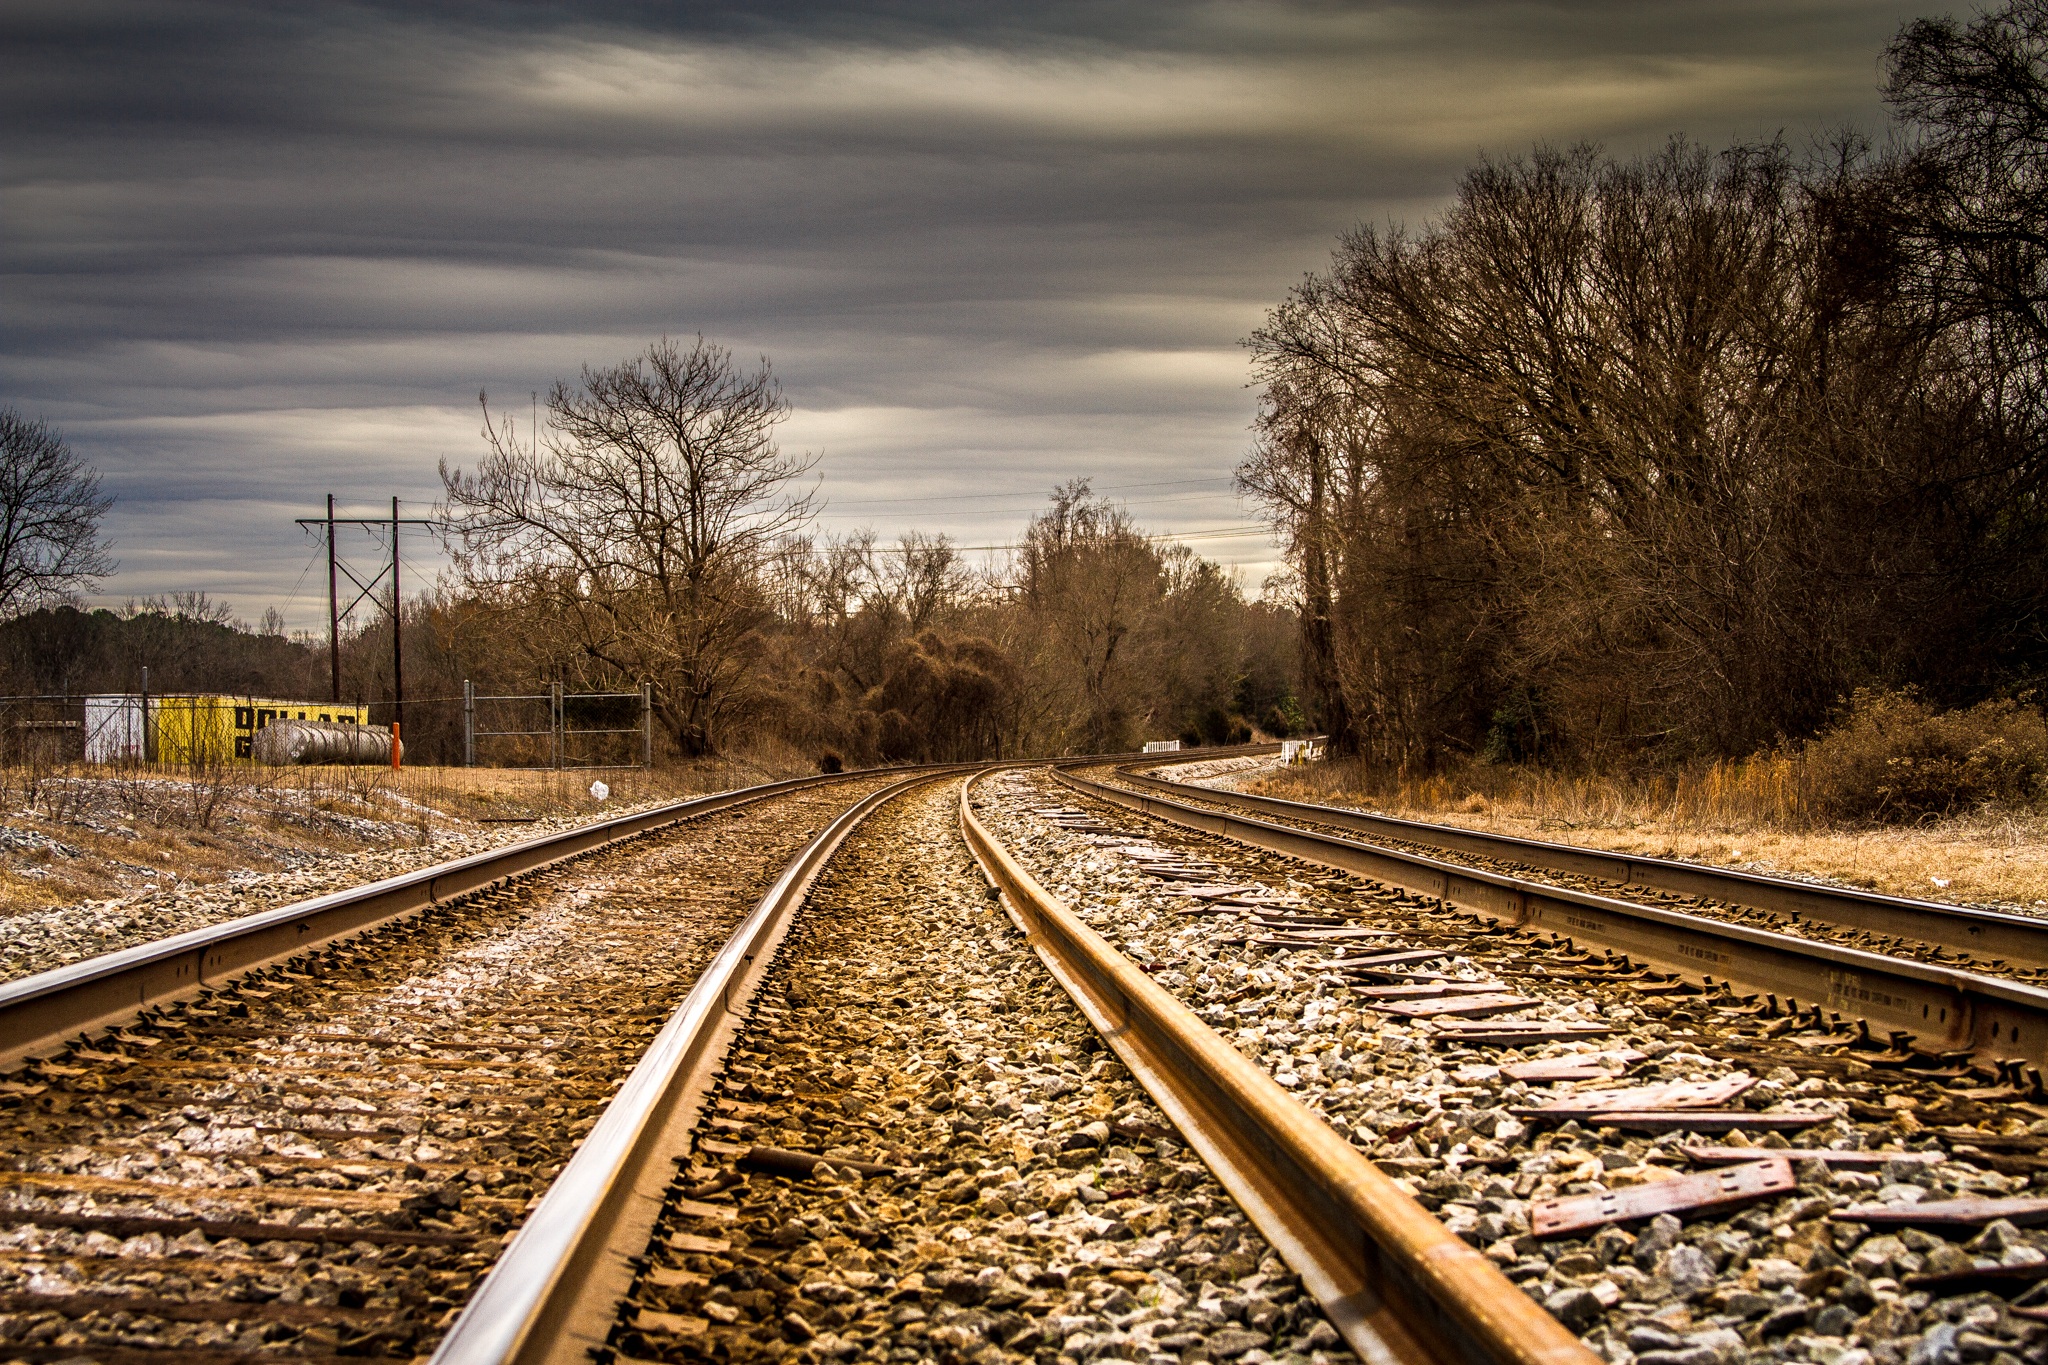
landscape, tree, track, railway, morning, rail, train, travel, transport, evening, vehicle, autumn, station, train station, locomotive, rails, vias, trains, railways, afternoon, travelers, by train, rail transport, rural area, abandonment, terminal station, residential area, via train